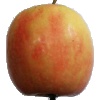
Label: Apple Pink Lady 1